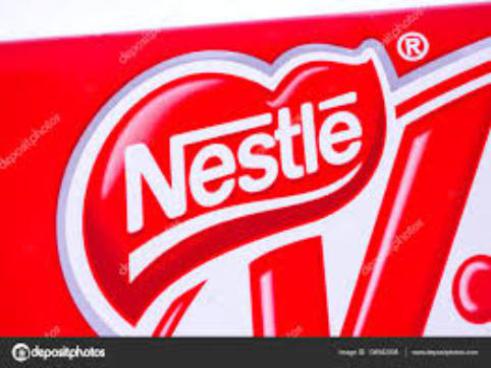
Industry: Food